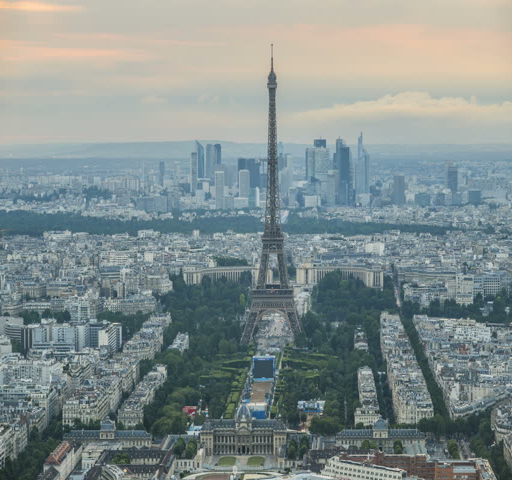
tower against the sun going down across glowing cloudy sky , time - lapse